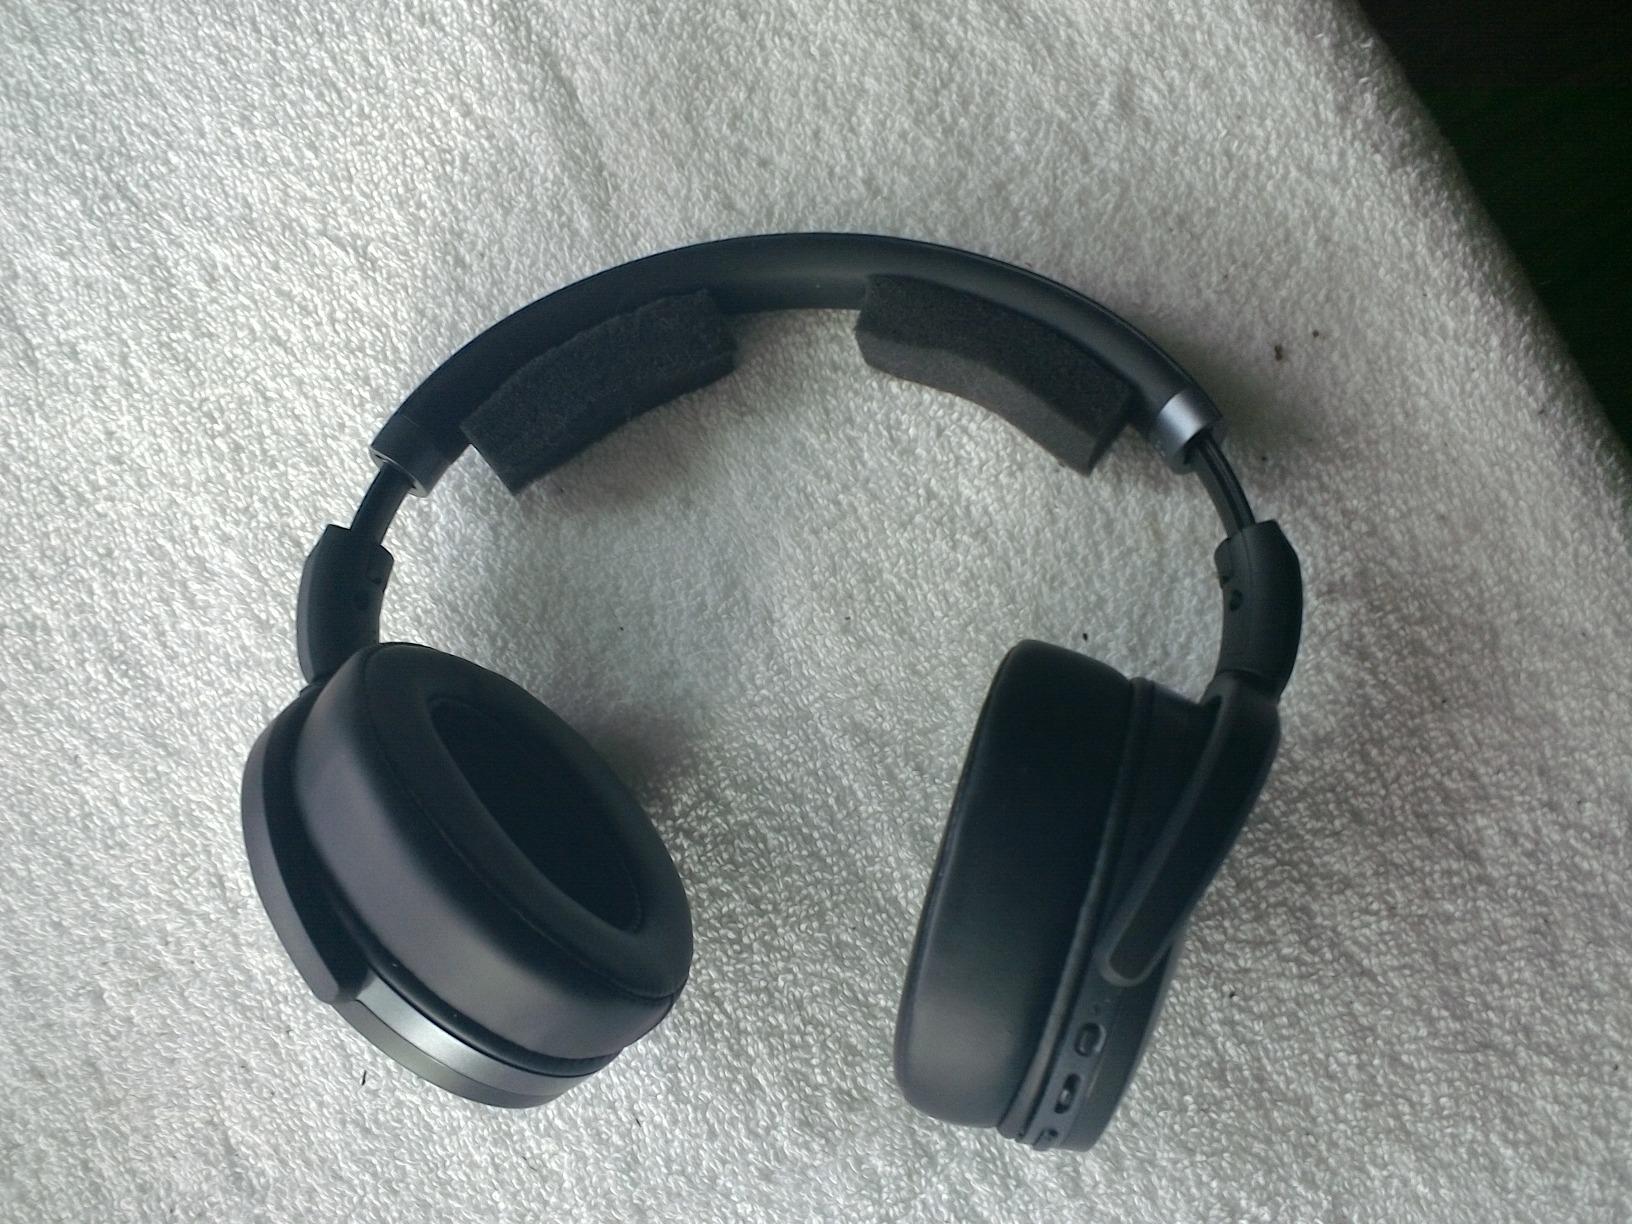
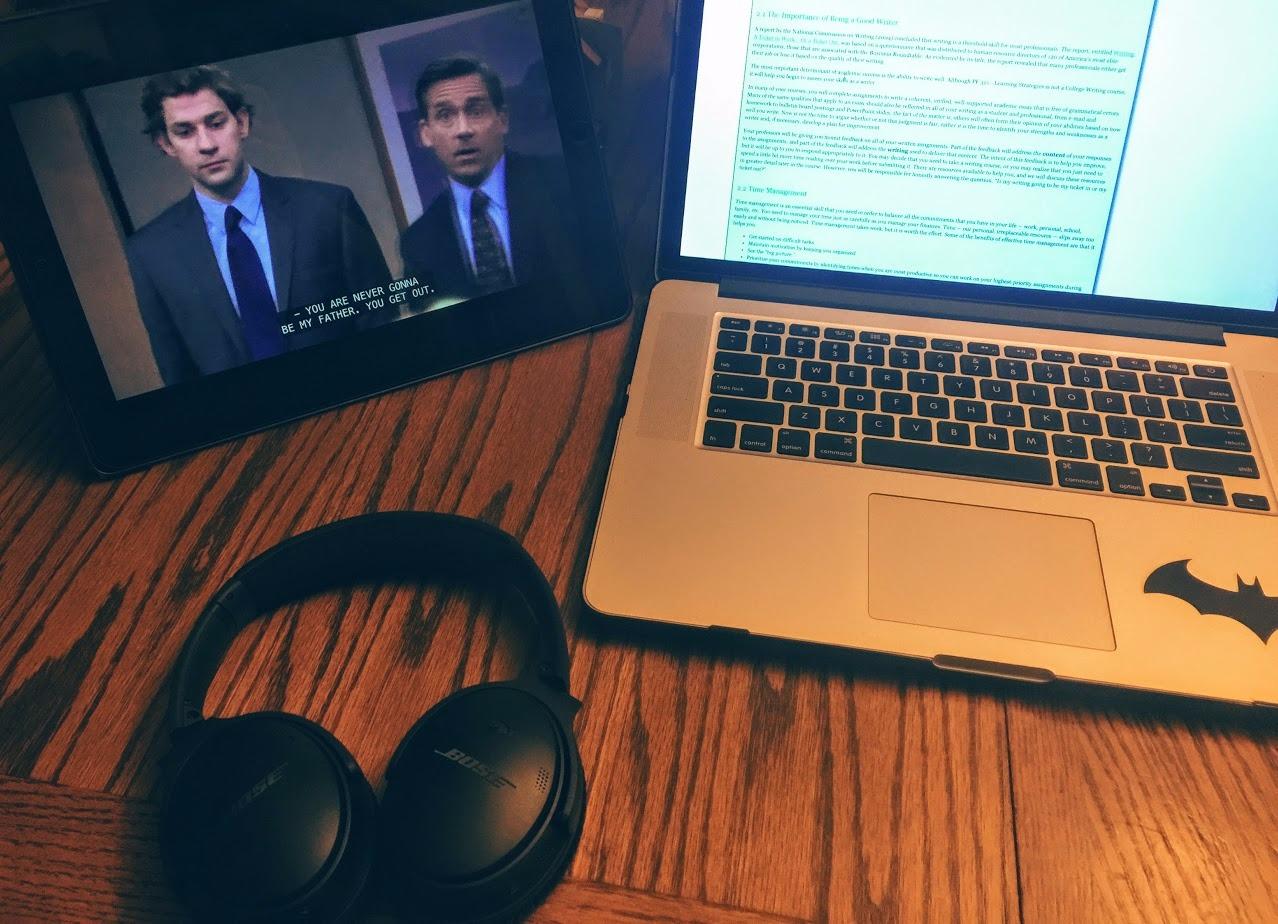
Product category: headphones
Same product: no